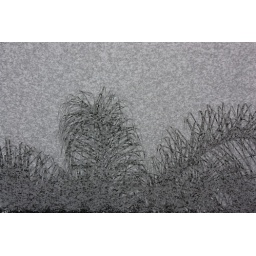
The palm tree through the snow covered screen cage around the pool.